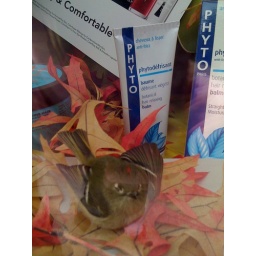
There was a bird caught in this drug store window display